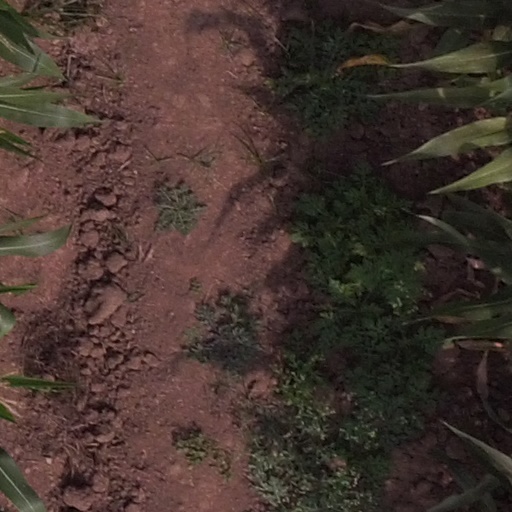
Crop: maize; corn